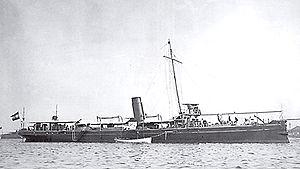
Liste des navires de la marine austro-hongroise.